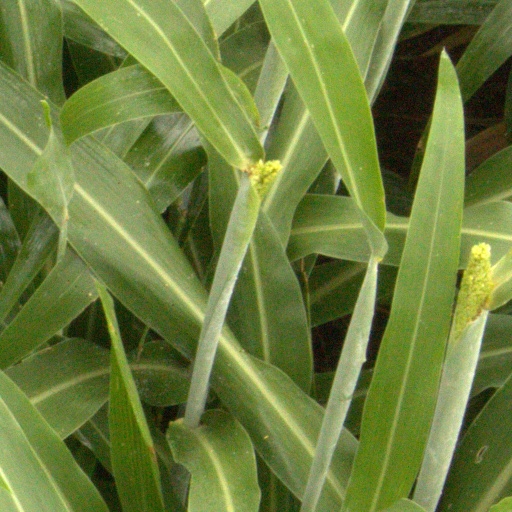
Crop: sorghum